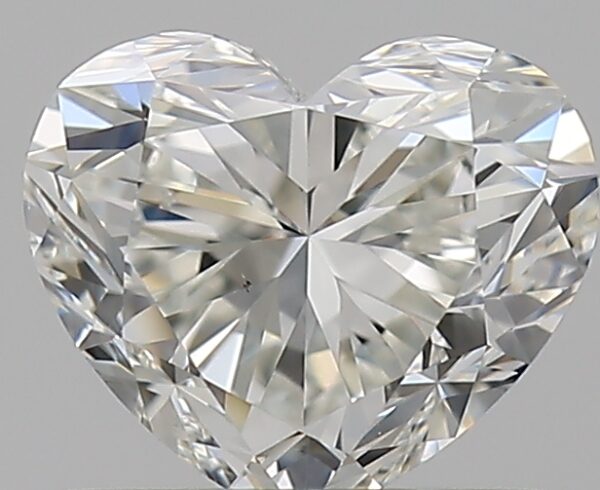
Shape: heart
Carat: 0.7
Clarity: VS1
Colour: I
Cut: EX
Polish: EX
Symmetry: EX
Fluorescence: N
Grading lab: GIA
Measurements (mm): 5.05 x 5.99 x 3.63